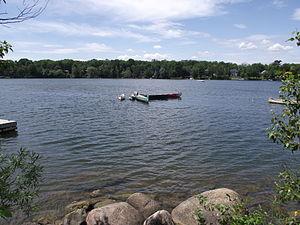
Lac St-Augustin - St-Augustin-de-Desmaures
Le lac Saint-Augustin est un lac situé à Saint-Augustin-de-Desmaures, près de la ville de Québec, au Québec. Long d'environ 2,2 kilomètres et large de 300 mètres, il a la particularité de se trouver à moins d'un kilomètre du fleuve Saint-Laurent. L'autoroute 40 passe à proximité du lac.
Saint-Augustin-de-Desmaures est une ville du Québec située dans la région administrative de la Capitale-Nationale. Elle est l'une des trois municipalités qui composent l'agglomération de Québec, avec Québec, la ville-centre, et L'Ancienne-Lorette.